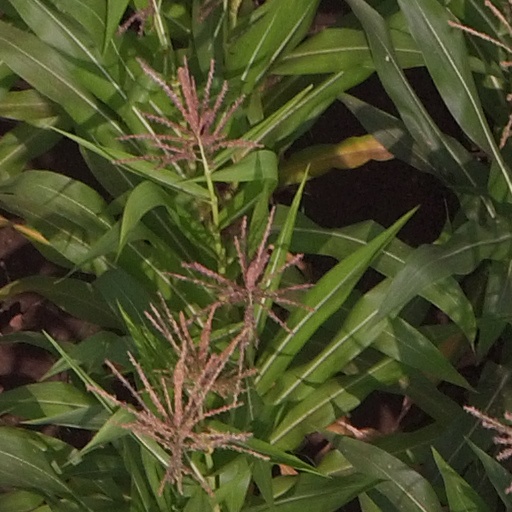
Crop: maize; corn